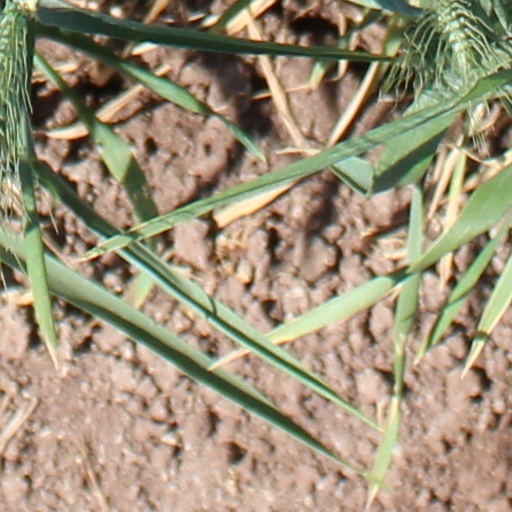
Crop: wheat